Joost van den Vondel

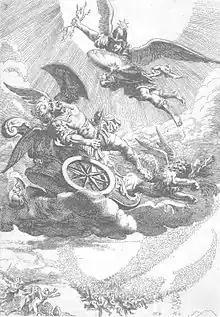
An engraving in the first edition of Vondel's masterpiece "Lucifer", depicting Lucifer's removal from heaven by archangel Michael's bolt of lightning

A few years later more uplifting events occurred, when in 1637 the architect Jacob van Campen led the drastic renovation of the First Dutch Academy (where the most important plays in the city were performed), to replace the small wooden building for a stately stone building; the Theatre of Van Campen. Whether Vondel was asked to write a play for the opening of the newly build theatre, or whether he wrote the play on his own initiative, is not clear. What is clear, however, is that Vondel wrote the play "Gijsbrecht van Aemstel" rather quickly, so that by 1637, only six months after the start of the renovation, the play was ready to be performed at the opening of the Stadsschouwburg. The subject of "Gijsbrecht van Aemstel" was taken from the history of Amsterdam and involved the murder of Floris V, Count of Holland. Vondel encountered a history that involved the historical figure of Gijsbrecht IV of Amstel, who allegedly played a role in the assassination, and whose castle in Amsterdam was besieged as a revenge for his involvement. Vondel modelled the play after Virgil's Aeneid, where the siege of Troy and the subsequent sack of the city were used as parallels for contemporary Amsterdam. Although the play sparked a lot of controversy because of the Catholic imagery Vondel included, the highly dramatic play would eventually become one of his supreme achievements and would establish his reputation as a tragedian for centuries to come. Vondel dedicated "Gijsbrecht van Aemstel" to his friend Grotius, who, although he never saw a performance of it because of his exile, regarded this “beautifully embellished history” as “an immortal work”.